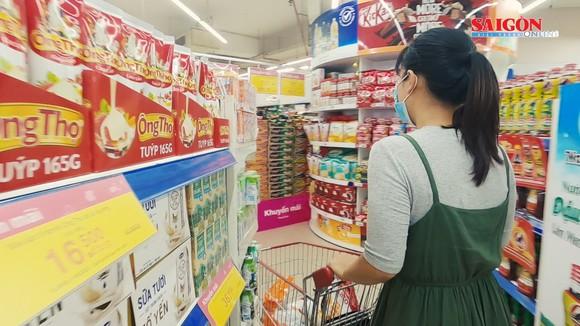
có một người phụ nữ đang đẩy một chiếc xe đẩy siêu thị